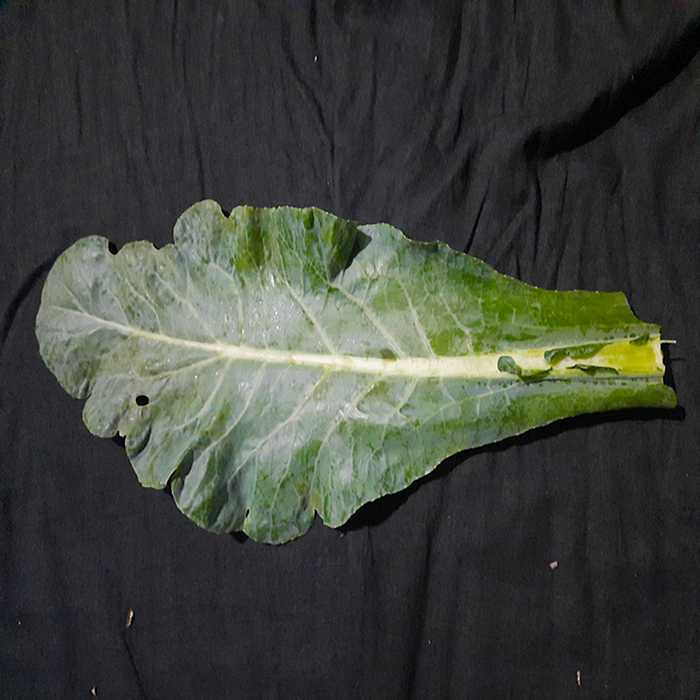
Plant: Cauliflower
Label: Fresh leaf